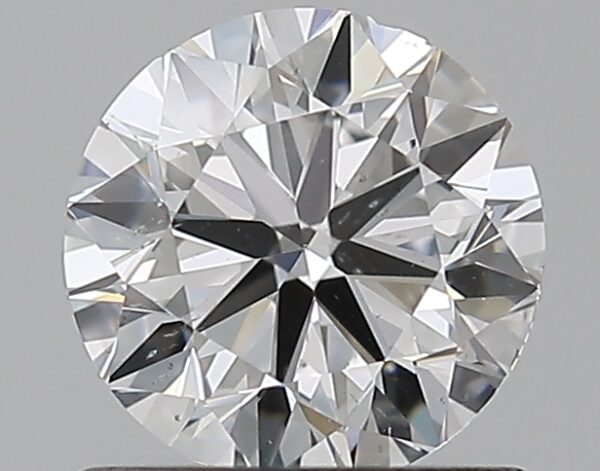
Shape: round
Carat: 0.8
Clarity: SI1
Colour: D
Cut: VG
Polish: EX
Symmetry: VG
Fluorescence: M
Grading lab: GIA
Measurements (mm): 5.83 x 5.87 x 3.66